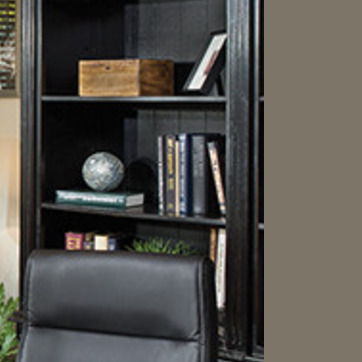
Material: paper